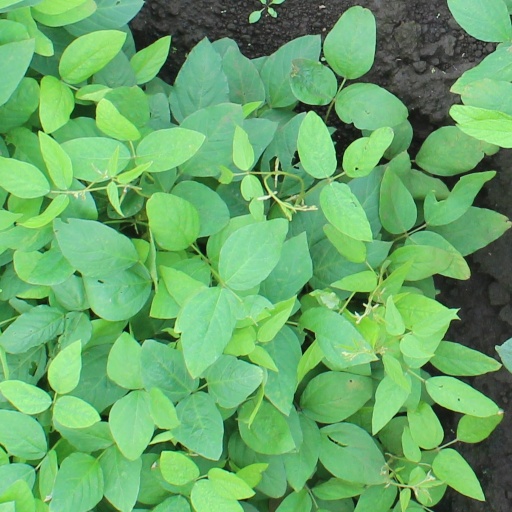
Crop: soybean